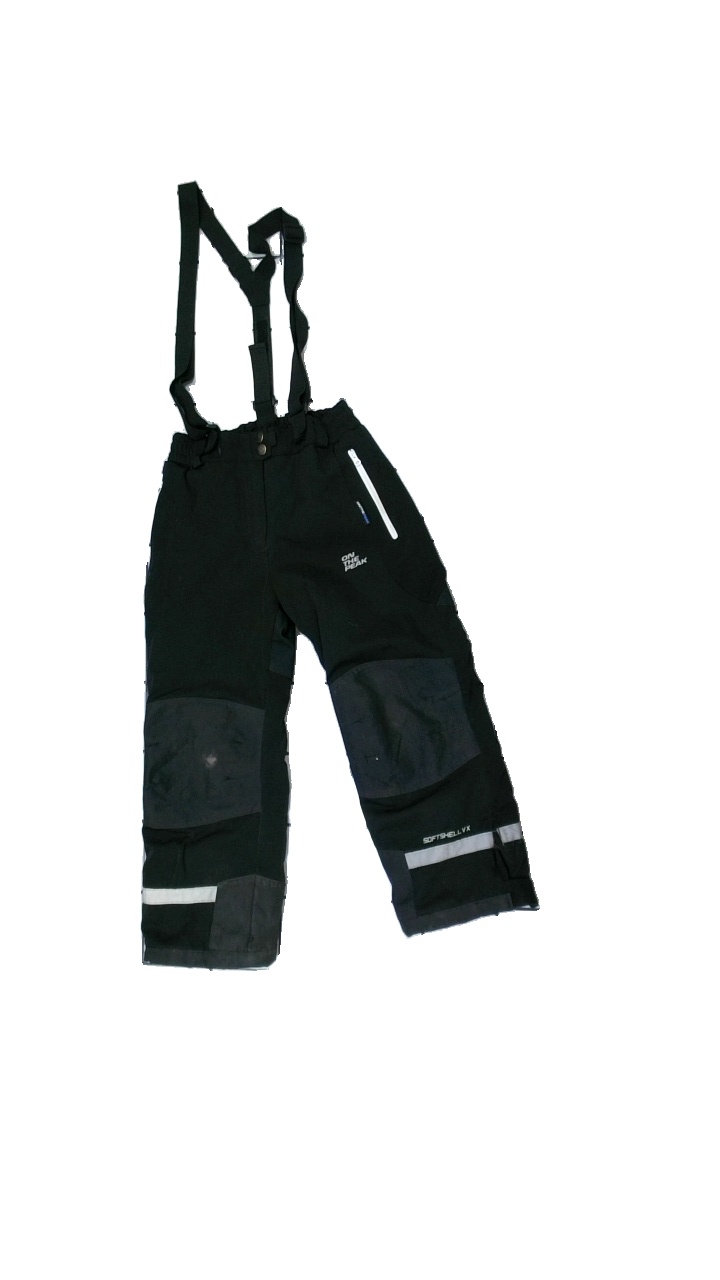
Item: Winter Trousers (Children)
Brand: On The Peak
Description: Children's winter trousers from On The Peak, size 122. Poor condition.
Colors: Black
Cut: Regular
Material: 100% poly
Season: Winter
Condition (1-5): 2
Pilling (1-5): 5
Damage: Stains and wear and tear.
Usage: Recycle
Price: <50